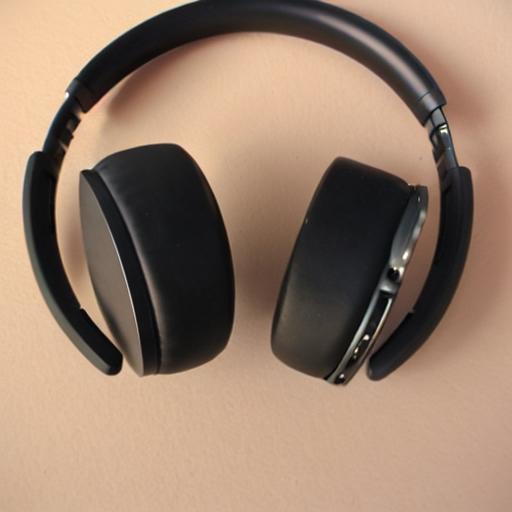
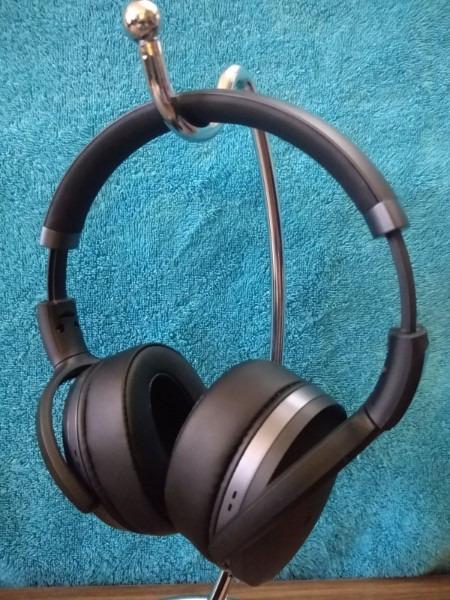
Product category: headphones
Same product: no